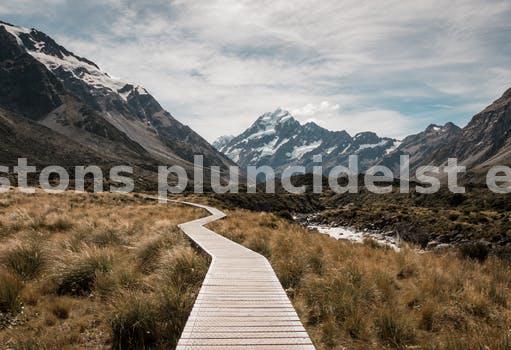
Label: Watermark